AND1

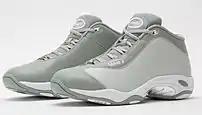
A pair of AND1 basketball shoes

In late 1998, a videotape containing streetball stunts was delivered to AND1 by Marquise Kelly, coach of the Benjamin Cardozo High school team in Queens, New York. The tape contained low quality camera moves, poor resolution and nearly indecipherable audio featuring a streetballer by the name of Rafer Alston. At the time, Alston was a student at Fresno State who had entered the 1998 NBA draft. The videotape would soon be known as the "Skip tape", referring to Alston's streetball nickname "Skip to my Lou". Alston later signed on with AND1.